Pablo Picasso

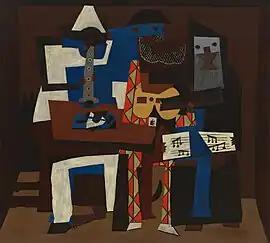
Pablo Picasso, 1921, "Three Musicians", oil on canvas, 200.7 × 222.9 cm, Museum of Modern Art, New York. Mrs. Simon Guggenheim Fund

Synthetic cubism (1912–1919) was a further development of the genre of cubism, in which cut paper fragments – often wallpaper or portions of newspaper pages – were pasted into compositions, marking the first cubist collage and simultaneously what is often considered to be the first assemblage, with his creation of the seminal work "Still Life with Chair Caning" (1912; oil and printed oilcloth